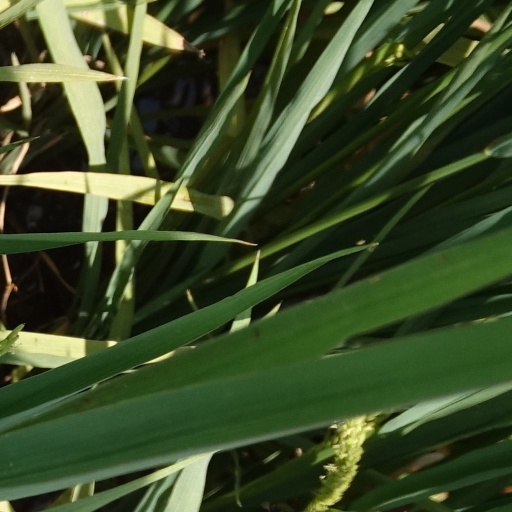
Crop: rice